Wood Mountain Lakota First Nation

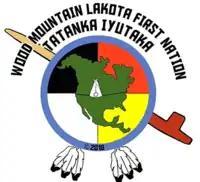

The Wood Mountain First Nation (also spelt as "Tȟatȟáŋka Íyotake Lakȟóta Oyáte") is a Lakota First Nations band government in southern Saskatchewan, Canada. Led across the border by Sitting Bull, they are the only organized Lakota nation in Canada. Their reserve is located at Wood Mountain 160, near Grasslands National Park, although most members reside elsewhere.